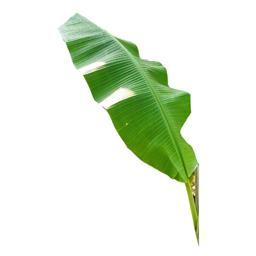
Label: MALBHOG LEAF